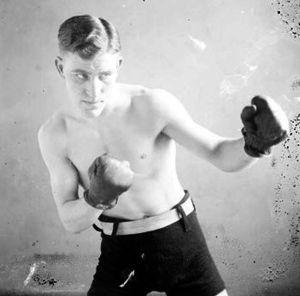
Dave Shade est un boxeur américain né le 1ᵉʳ mars 1902 à Vallejo, Californie, et mort le 23 juin 1983.